Preston Rivulettes

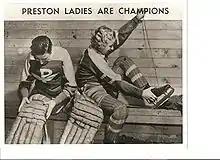
two women putting on hockey equipment

Hilda and Nellie Ranscombe, and Marm and Helen Schmuck, played softball together during the summer of 1930 on a team called the Preston Rivulettes. They were looking for a winter sport to play and decided to form a hockey team. They reached out to prominent sports journalist Alexandrine Gibb for assistance. In January 1931, the team held its first practice with ten players: